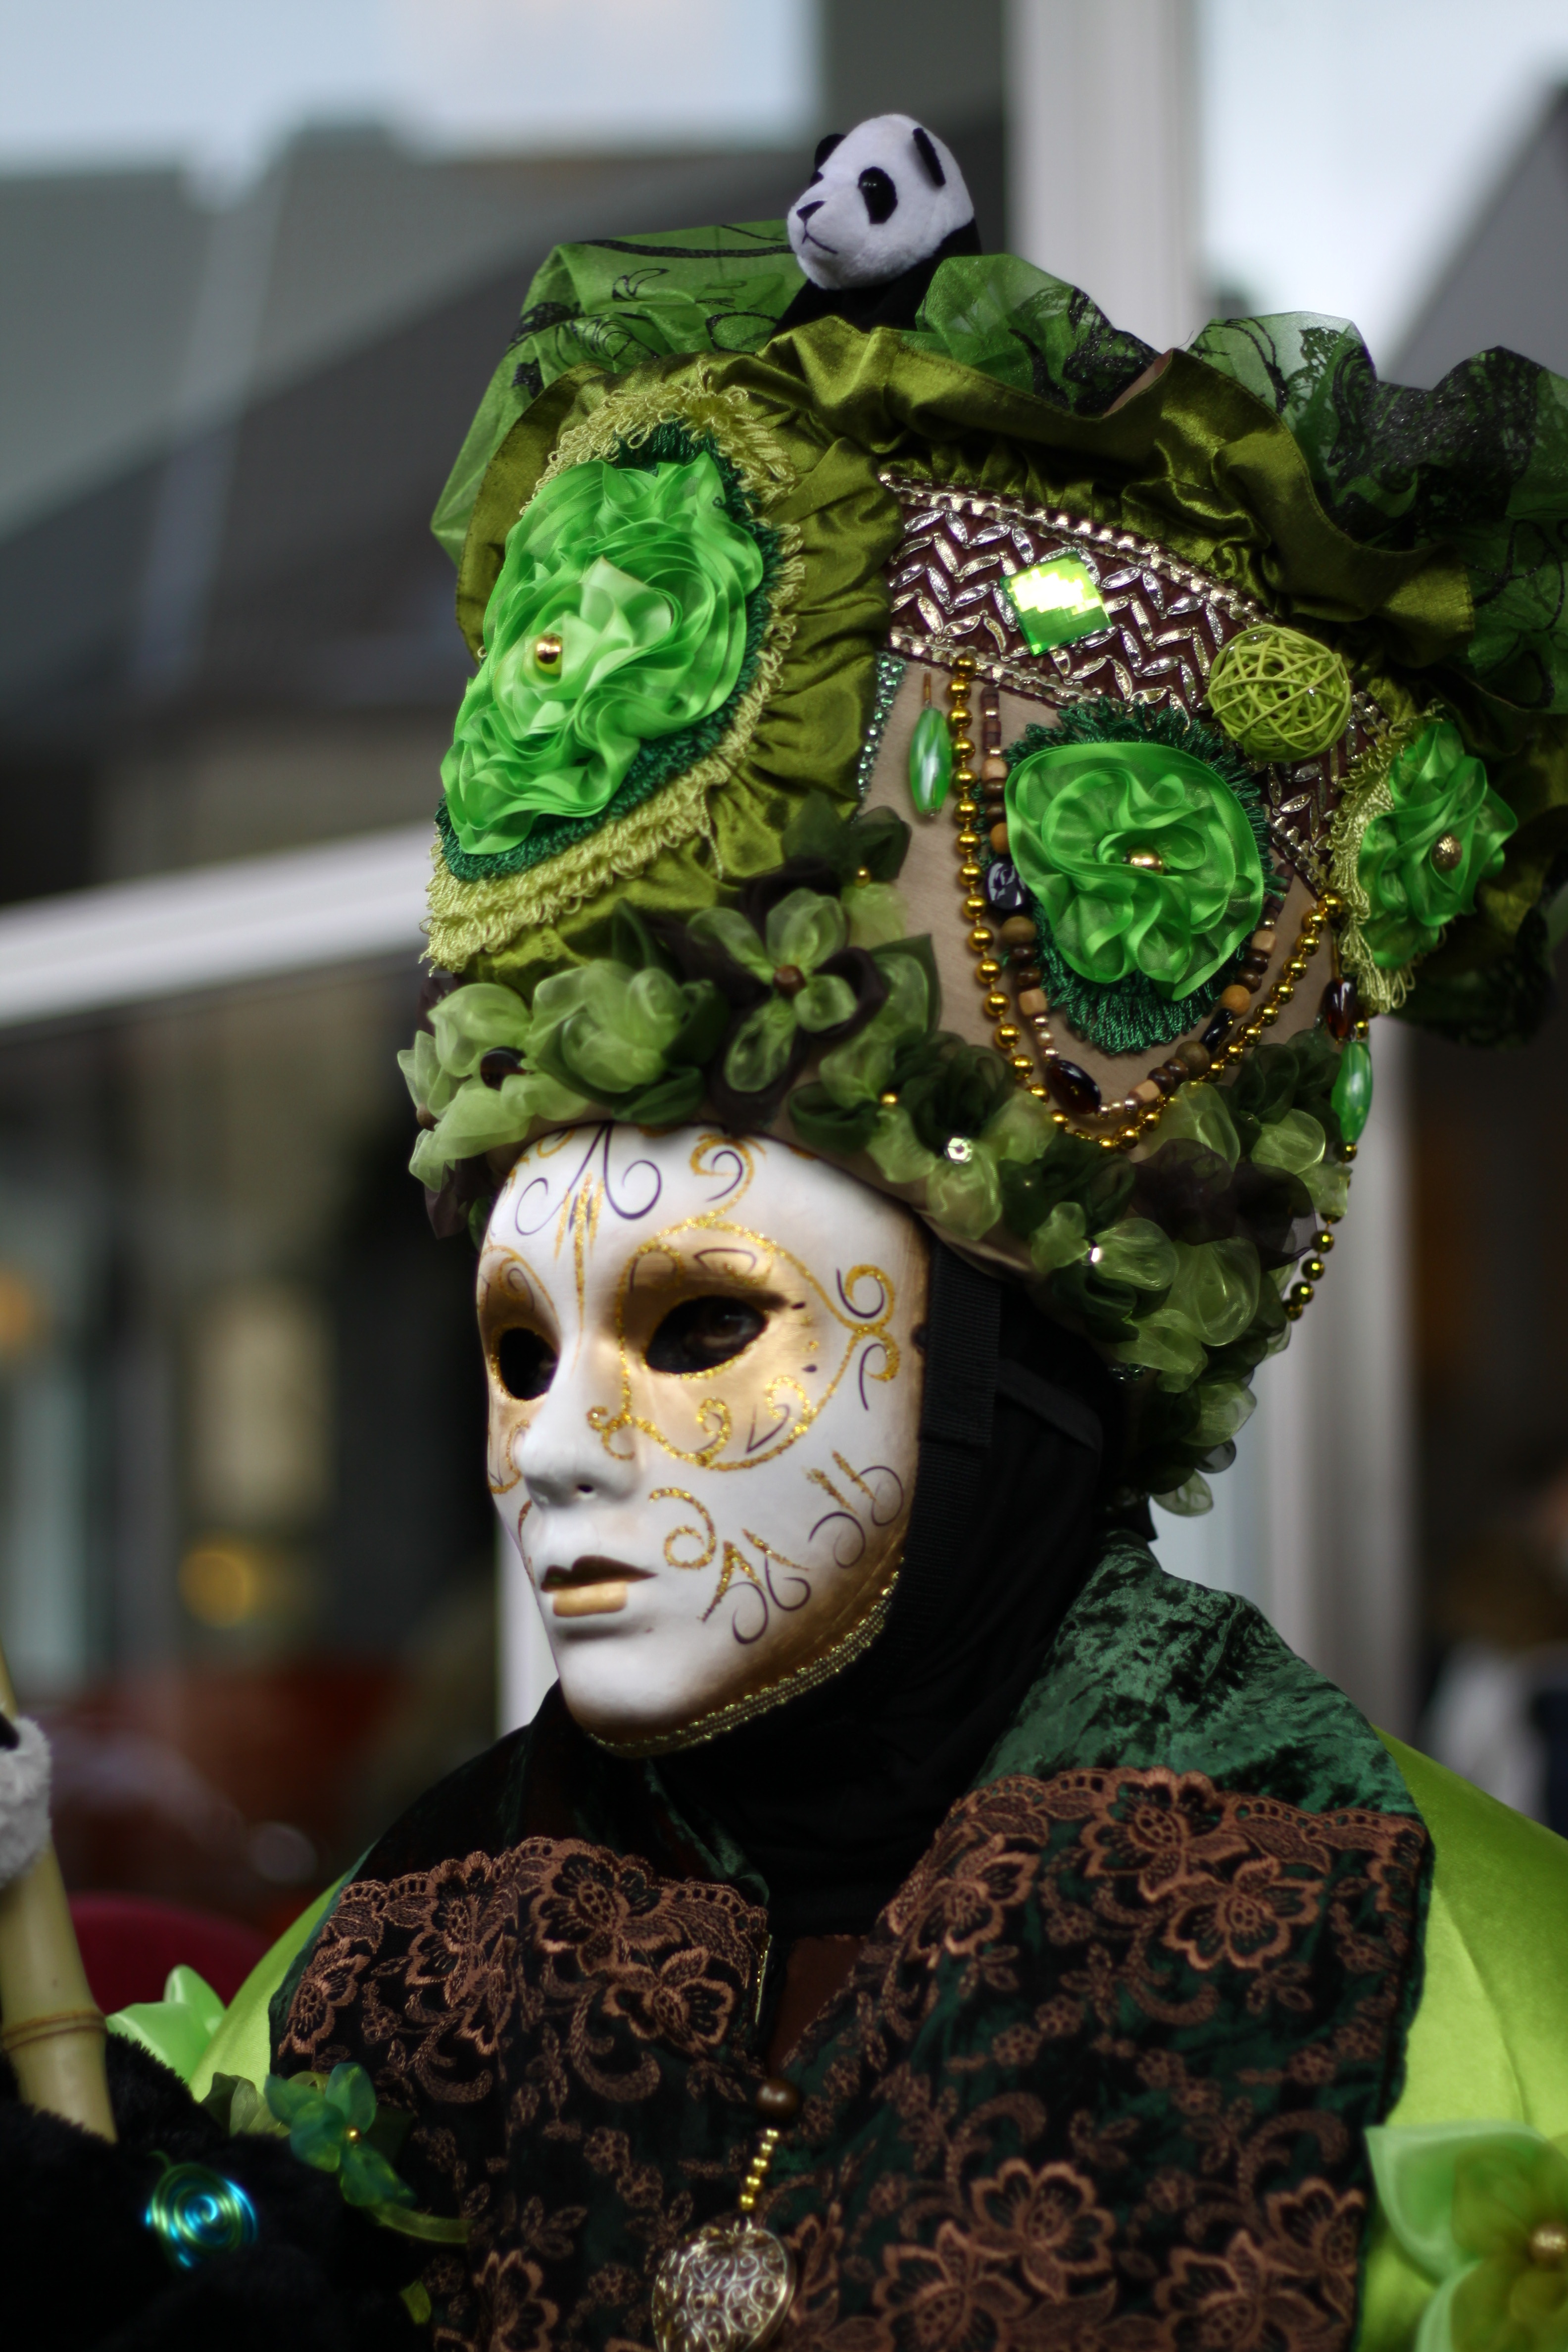
green, carnival, color, headgear, festival, mask, head, disguise, costume, masque, brugges, venetian, venetian costumes